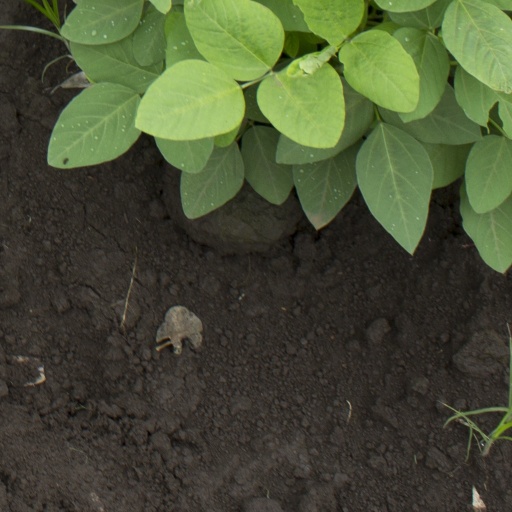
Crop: soybean